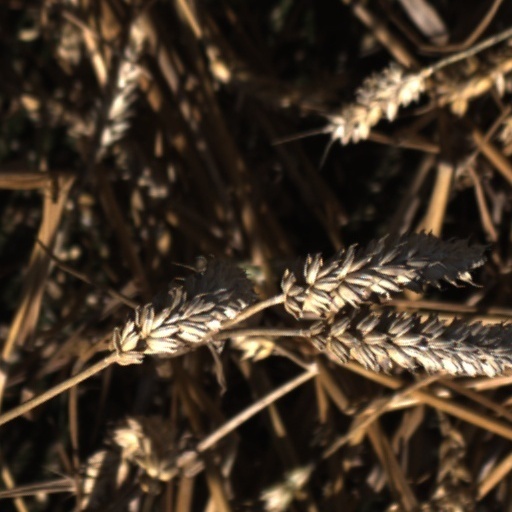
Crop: wheat